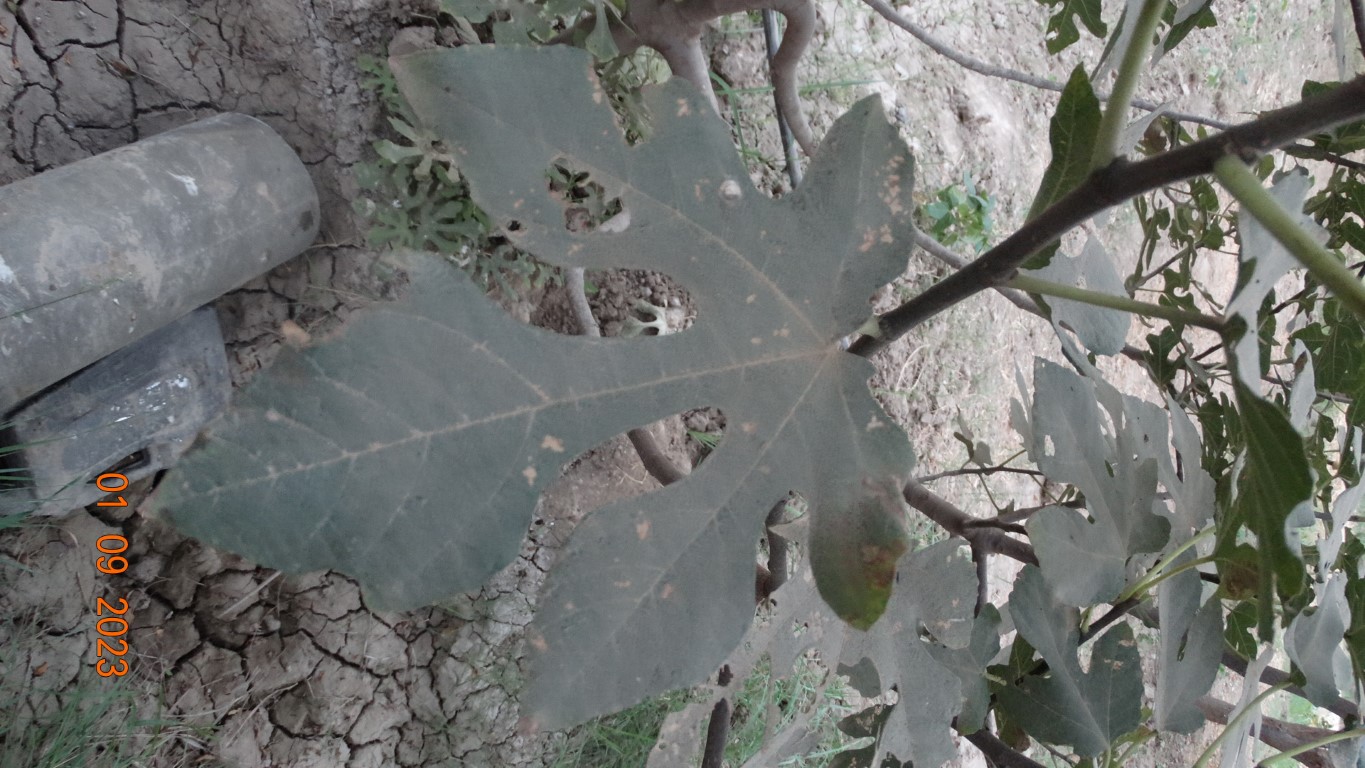
Label: infected